Paul E. Patton

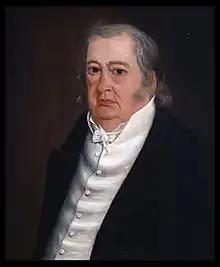
James Garrard was the only Kentucky governor to succeed himself in office prior to Patton, doing so in 1800.

After the gubernatorial election in 1999, Louisville senator Dan Seum announced he would change his party affiliation from Democrat to Republican, citing his conservative voting history, including opposition to the state lottery, KERA, and abortion. This switch, which Patton learned of too late to intervene, equalized the number of Democrats and Republicans in the Senate. Six weeks later, Paducah senator Bob Leeper announced he would also change his party affiliation. Patton traveled to Paducah and met with Leeper, but he was unable to convince him to remain a Democrat. Leeper had a history of conflict with Democratic Senate President Larry Saunders, but he insisted his party switch, like Seum's, was based on political philosophy. Leeper's switch gave Republicans a majority in the Senate, for the first time in the state's history. David Williams was elected President of the Senate, and he held the Republican majority together, effectively. Consequently, Patton faced a difficult task in maneuvering his agenda through a divided General Assembly.